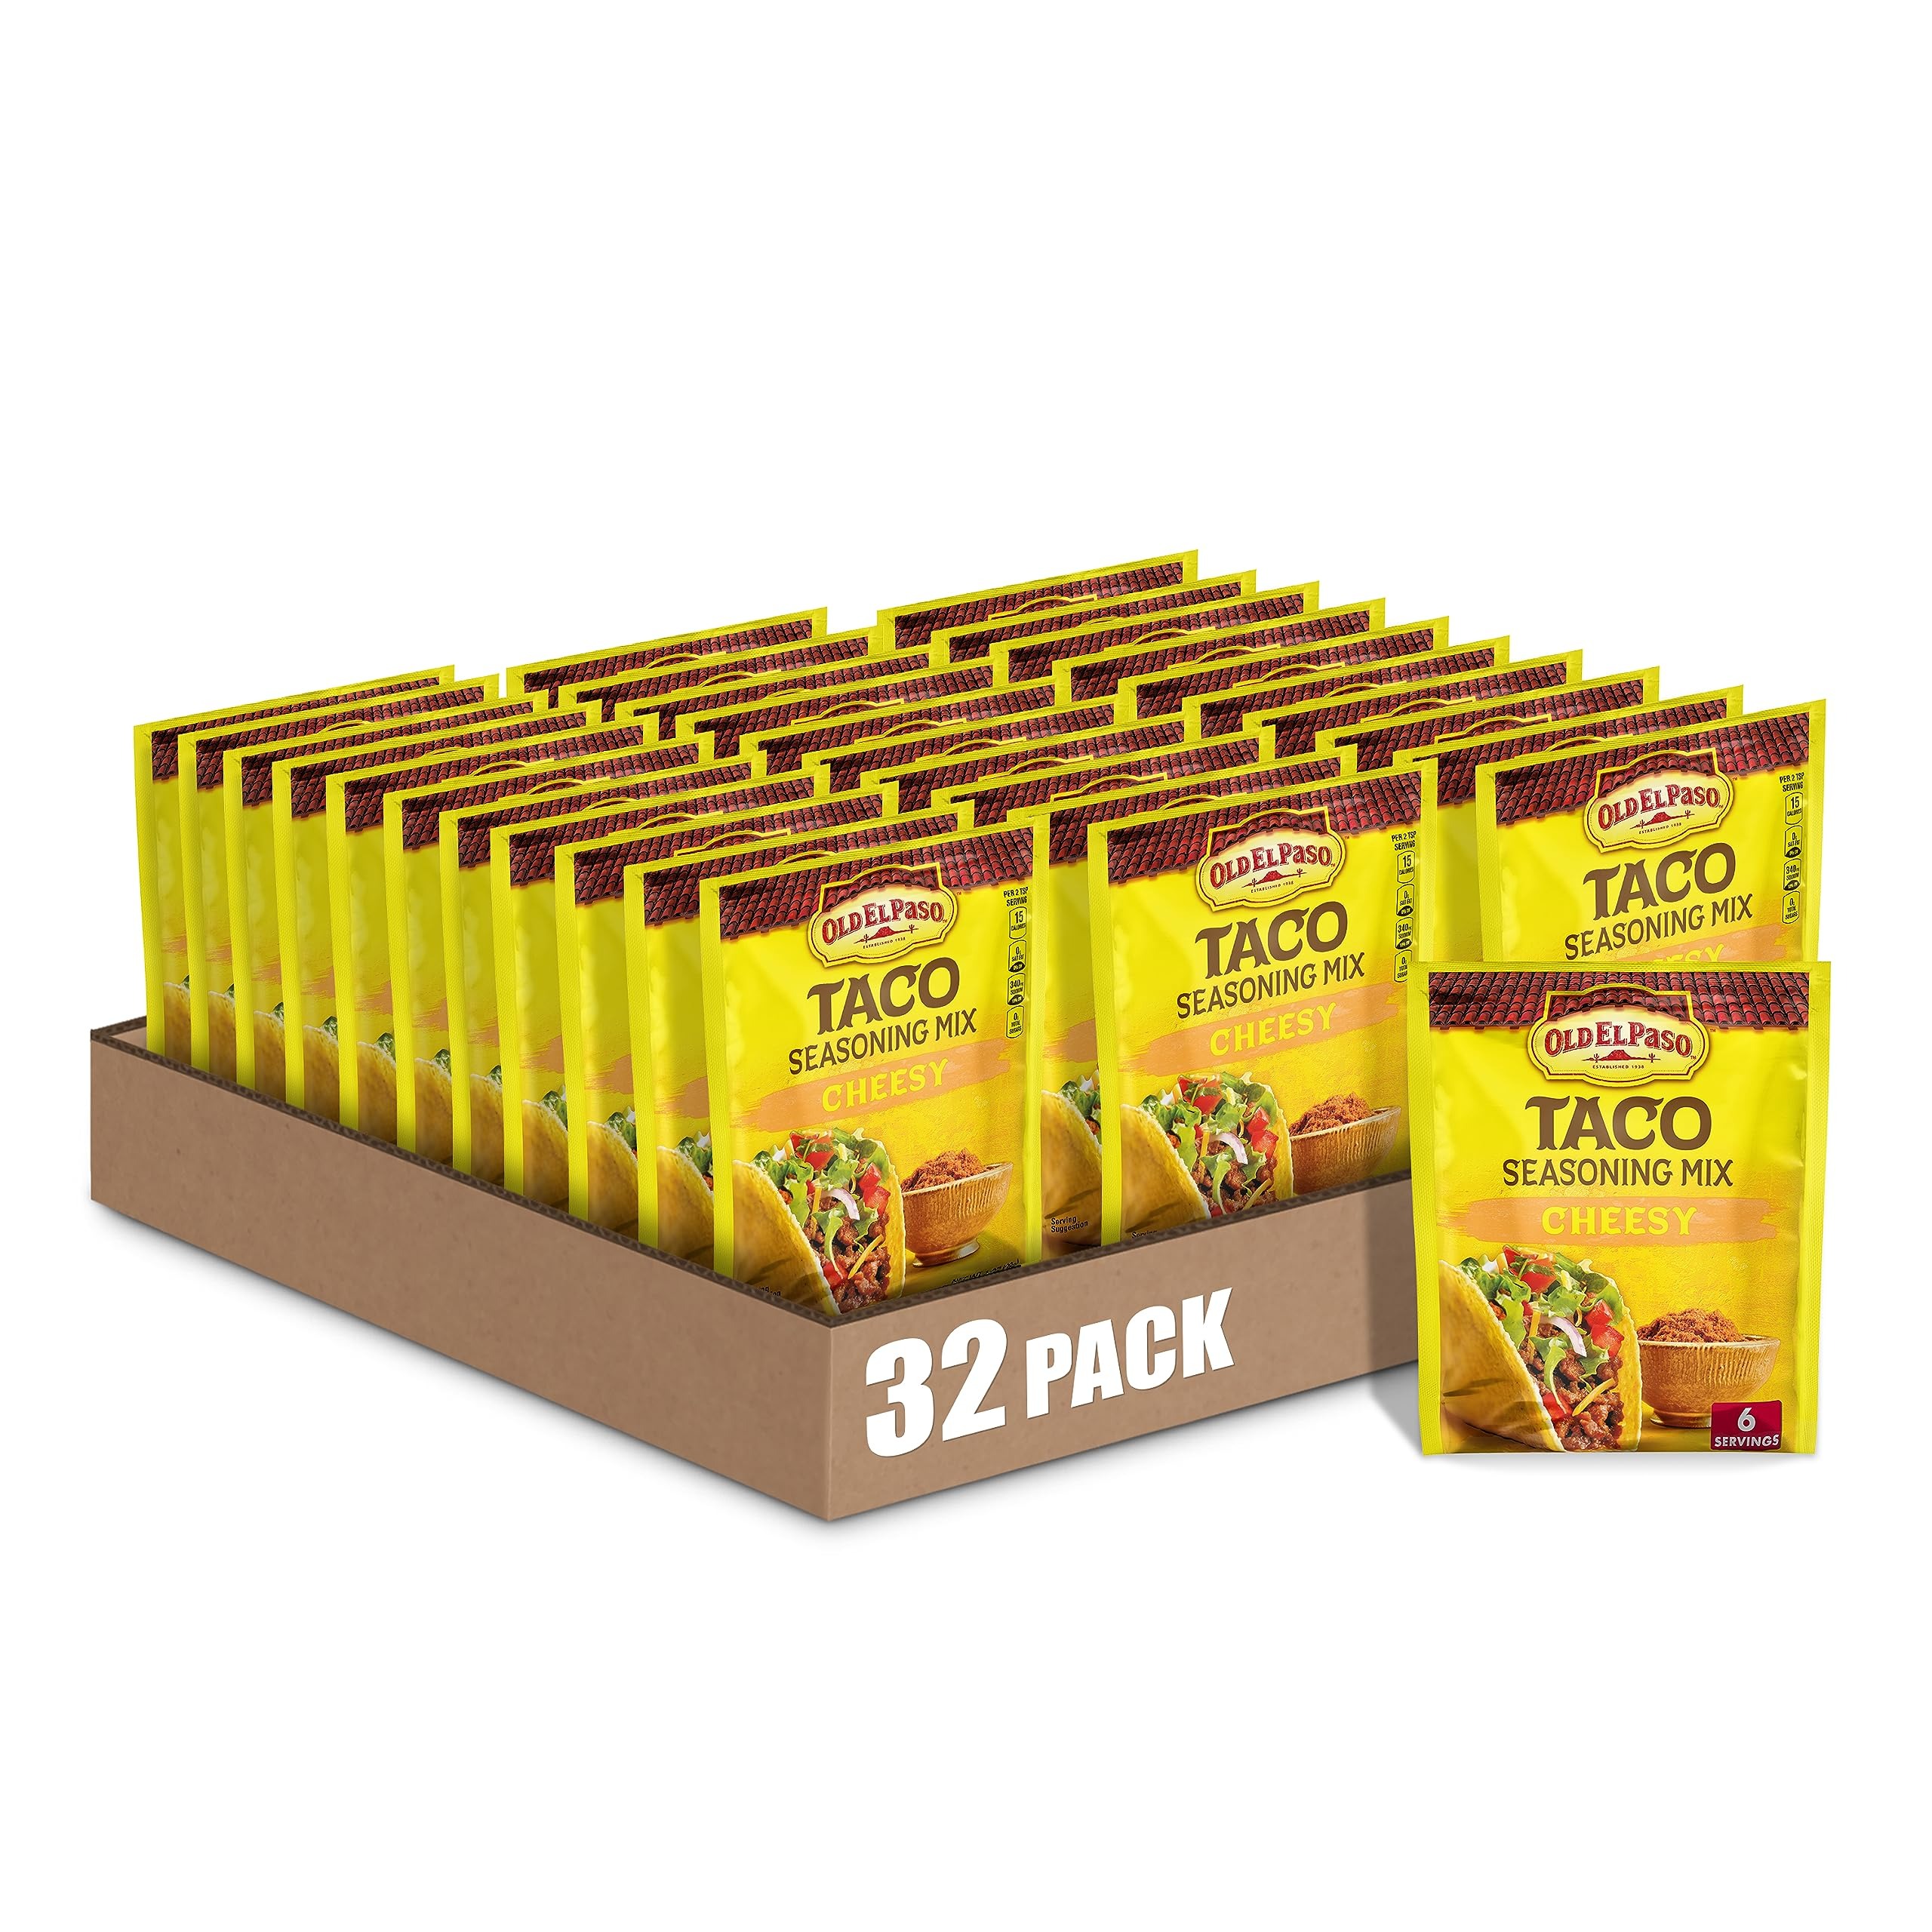
Item Name: Old El Paso Taco Seasoning Mix, Cheesy, 1-ounce packet (Pack of 32)
Bullet Point 1: SEASONED TO PERFECTION: Incorporate this cheesy taco seasoning into all your favorite dishes for a delicious taste
Bullet Point 2: QUICK & EASY MEALS: Taco spices and seasonings can help you get flavorful tacos on the table quickly
Bullet Point 3: CHEESY FLAVOR: Keep your pantry stocked with Old El Paso taco seasoning for a flavor fiesta at a moment's notice
Bullet Point 4: ENDLESS OPTIONS: Use this seasoning in casseroles, soups, dips and more
Bullet Point 5: CONTAINS: 1 oz (Pack of 32)
Value: 32.0
Unit: ounce

Price: 6.34